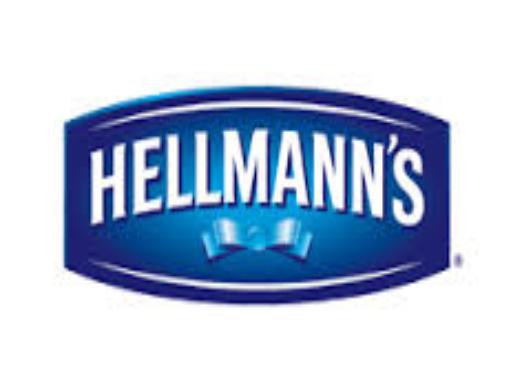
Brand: Hellmann's
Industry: Food